Bone morphogenetic protein

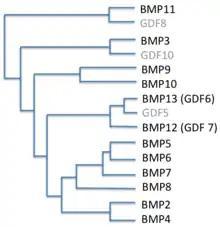
Sequence relationships among mammalian bone morphogenetic proteins (mouse/human). Modified after Ducy & Karsenty 2000

From the time of Hippocrates it has been known that bone has considerable potential for regeneration and repair. Nicholas Senn, a surgeon at Rush Medical College in Chicago, described the utility of antiseptic decalcified bone implants in the treatment of osteomyelitis and certain bone deformities. Pierre Lacroix proposed that there might be a hypothetical substance, osteogenin, that might initiate bone growth.